Angels and Spaceships

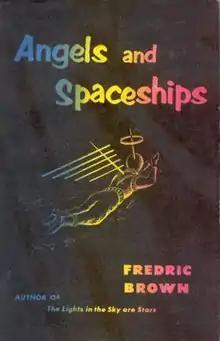
First edition

Angels and Spaceships is a 1954 collection of science fiction and fantasy stories by American writer Fredric Brown. It was initially published in hardcover by E. P. Dutton; a later Bantam paperback edition was retitled "Star Shine".